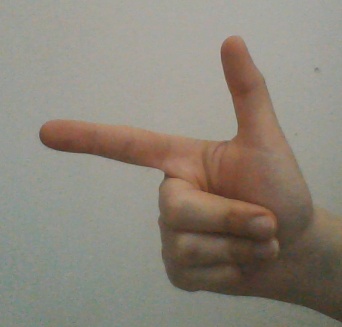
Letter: yaa